Pan-Asianism

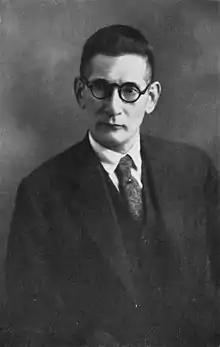
Japanese Pan-Asian writer Shūmei Ōkawa

The growing official interest in broader Asian concerns was shown in the establishment of facilities for Indian Studies. In 1899, Tokyo Imperial University set up a chair in Sanskrit and Kawi, with a further chair in comparative religion being set up in 1903. In this environment, a number of Indian students came to Japan in the early twentieth century, founding the Oriental Youngmen's Association in 1900. Their anti-British political activity caused consternation to the Indian Government, following a report in the London "Spectator".